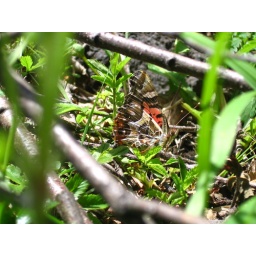
butterfly in the grass